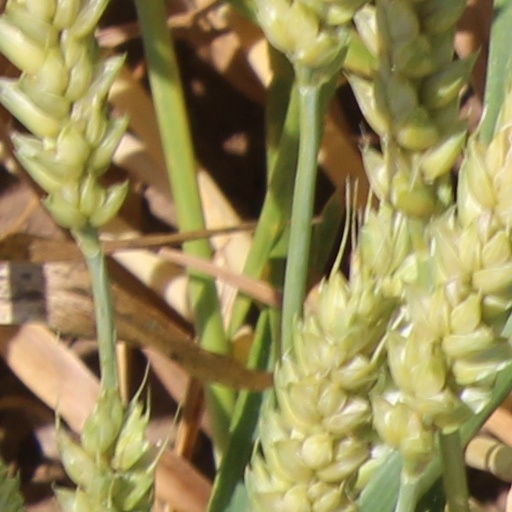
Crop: wheat